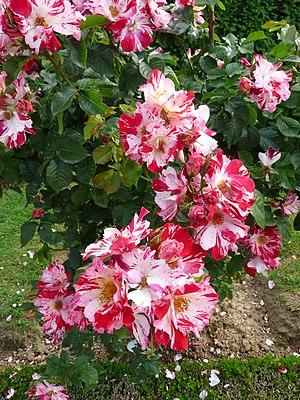
Rosier 'Fourth of July' au jardin de Bagatelle.
'Fourth of July' est un cultivar de rosier grimpant, introduit sur le marché par Tom Carruth, obtenteur américain, en 1999. Il est appelé 'Crazy For You' au Royaume-Uni.
Les rosiers grimpants constituent un ensemble d'espèces de rosiers qui possèdent des tiges sarmenteuses, souples et longues de plusieurs mètres, inconnues chez les formes normales dites « en buisson ». Réunis par cette seule caractéristique, ils ne constituent pas une classe homogène de rosiers : on trouve tant différentes espèces botaniques avec un port souvent proche de celui des ronces, que des rosiers dits anciens et aussi des variétés nouvelles de formes « grimpantes ».
Tom Carruth, natif du Texas, est l'un des principaux rosiéristes américains actuels ; il a été sacré roi des roses.